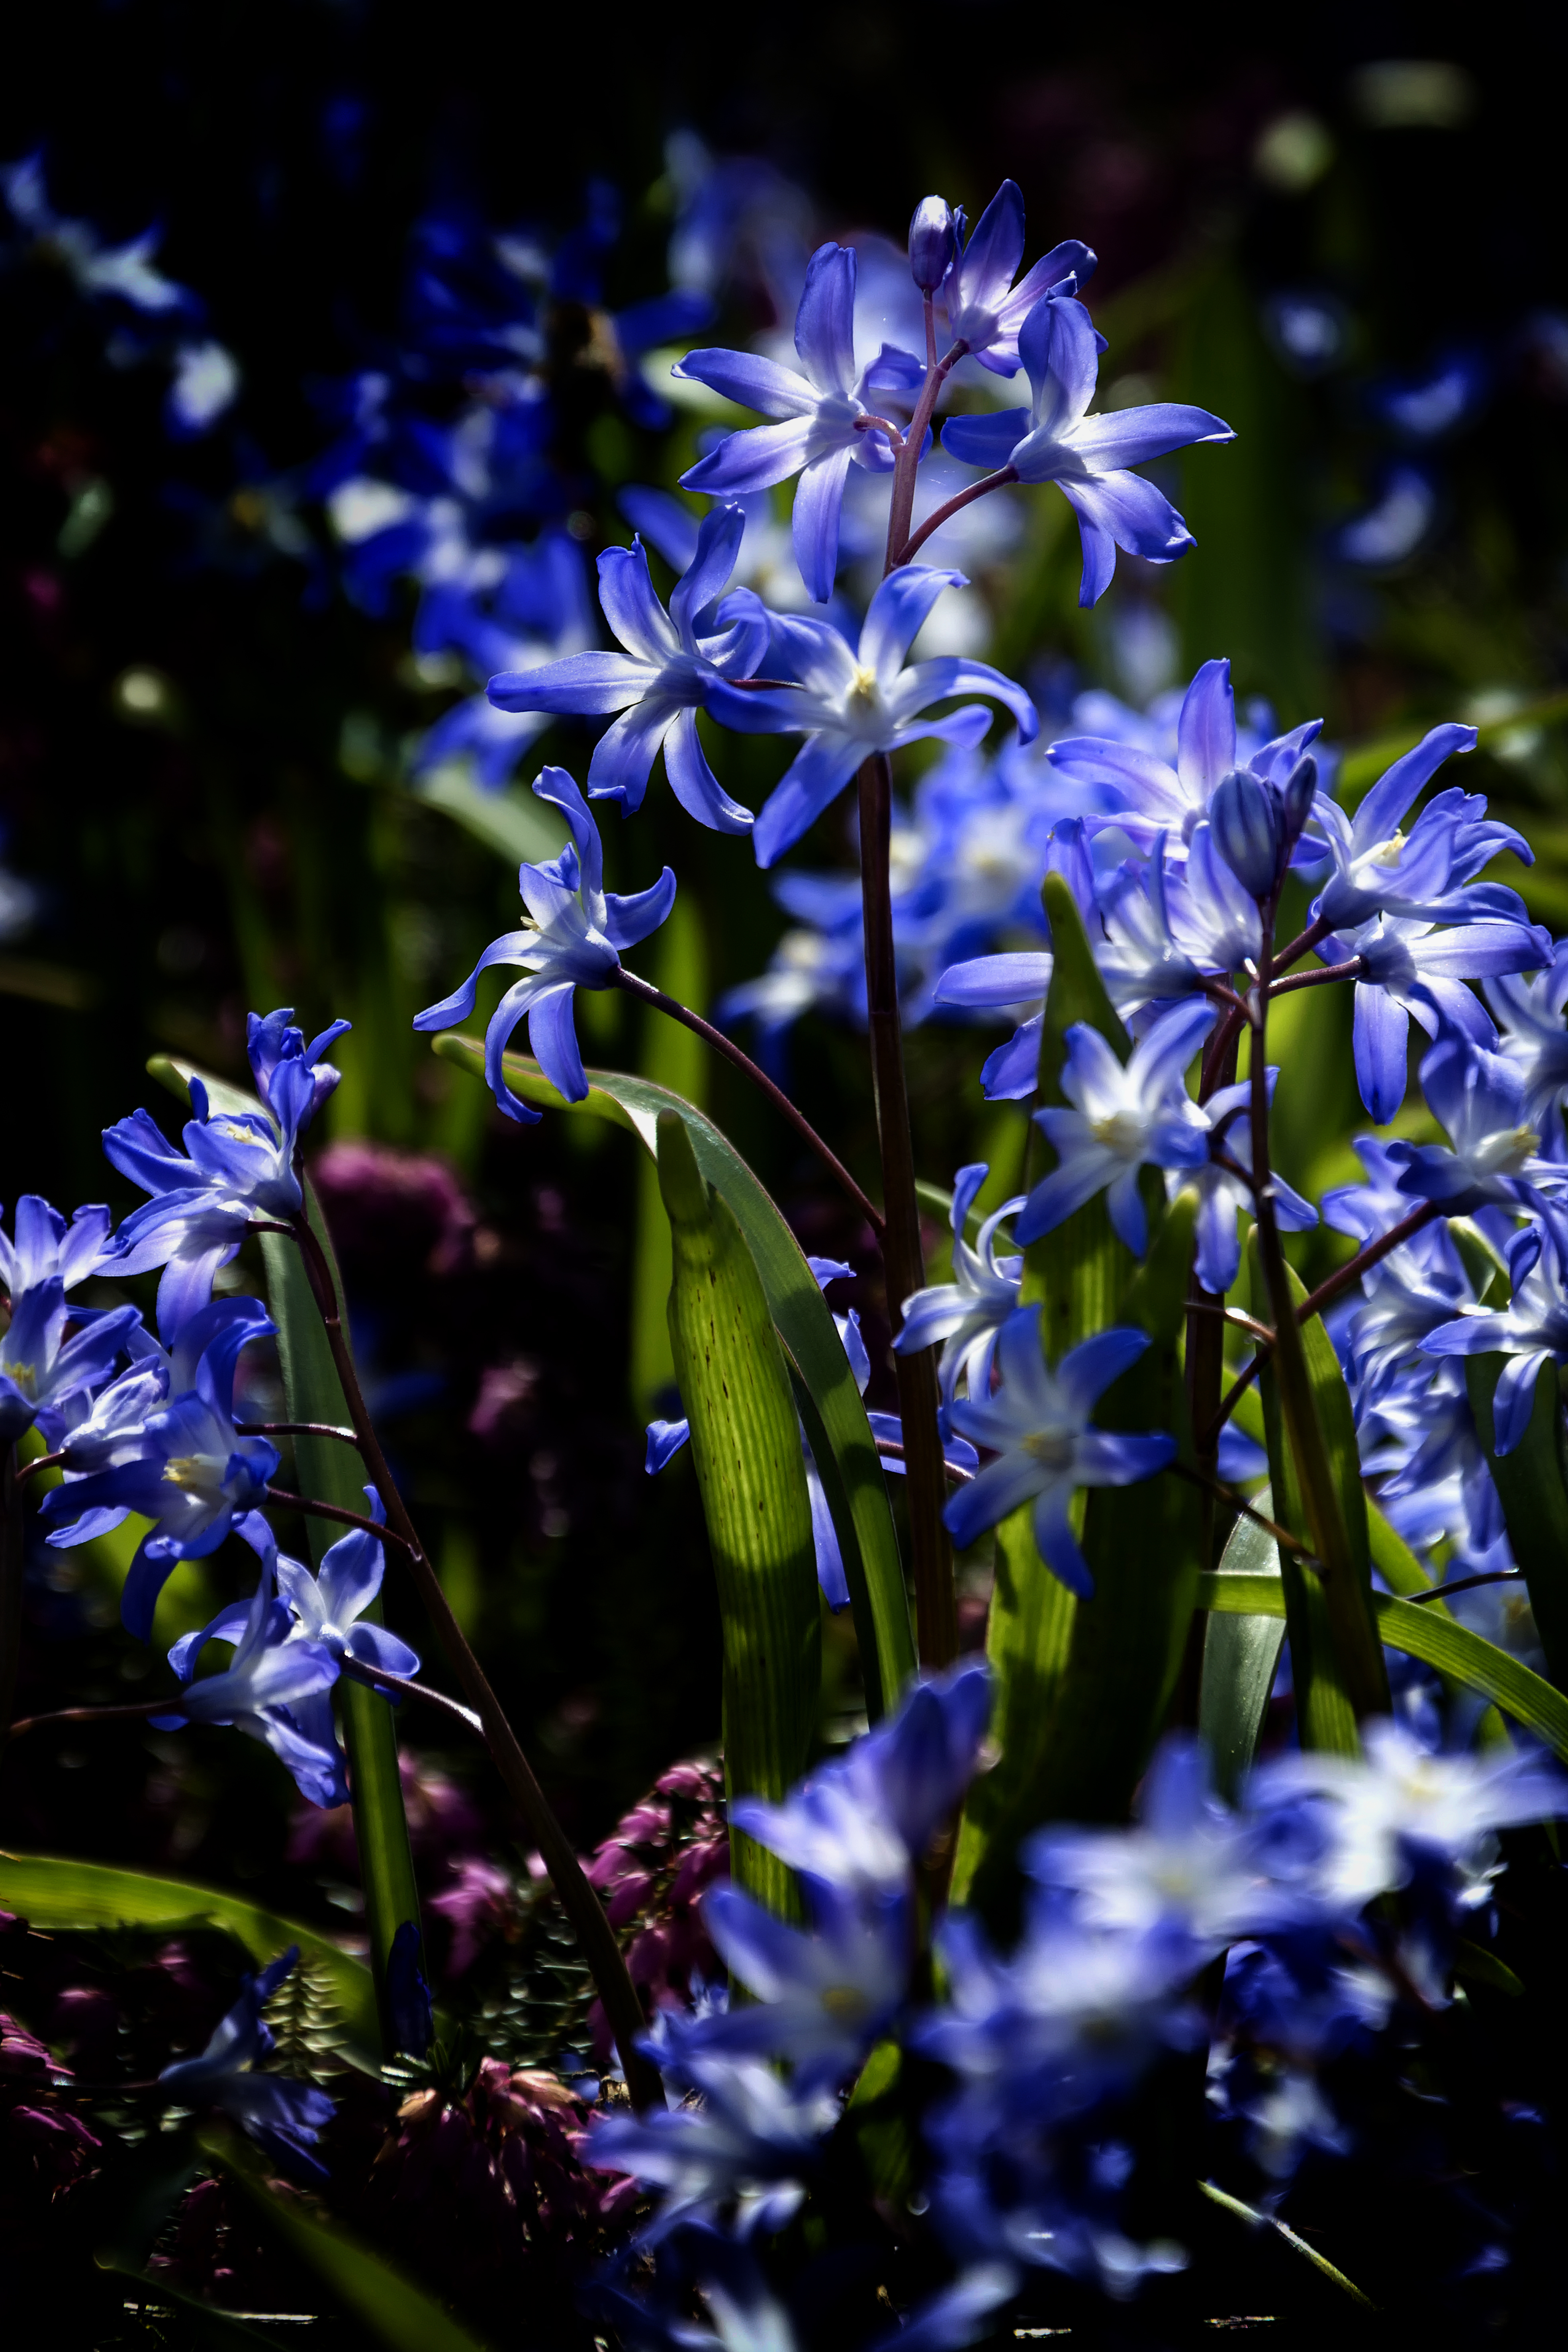
nature, outdoor, blossom, plant, texture, flower, photo, botany, blue, nikon, flora, wildflower, colour, holland, nederland, netherlands, dutch, outdoorphotography, picture, photograph, fotos, foto, depthoffield, dof, scilla, paulvandevelde, pdvandevelde, padagudaloma, natuurfotografie, naturephotographer, dordrecht, nederlandinfotos, bloem, pvdvfotografie, pdvandeveldedordrecht, nederlandsefotografie, dutchphotogaraphy, totallydutch, fotografienederland, hollandsefotografie, fotografieholland, macro photography, flowering plant, land plant